Murakami Kakuichi

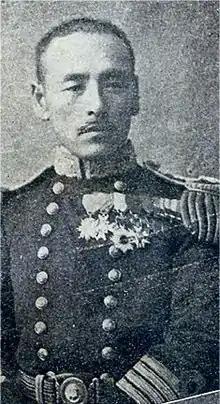
Captain Murakami Kakuichi (1903-08)

was an admiral in the Imperial Japanese Navy, and served as Navy Minister in the early 1920s.